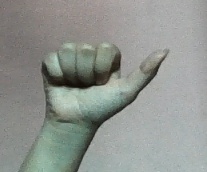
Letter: dhad